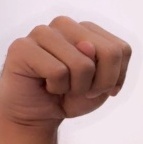
ASL sign: N